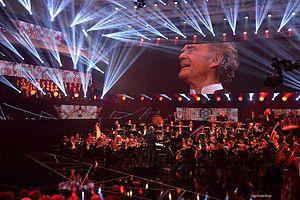
22ème victoire de la musique classique à l'auditorium du Nouveau Siècle à Lille
Le Nouveau Siècle est un grand complexe immobilier de forme cylindrique et d'une trentaine de mètres de haut, composé de logements, bureaux, commerces, restaurants, d'un parking souterrain; et qui est également le siège de l'Orchestre national de Lille en abritant sa salle de concert symphonique : l'Auditorium, salle de 2 000 places récemment rénovée. L'Auditorium sert également de salle de projection, de conférence ou de congrès.
Jean-Claude Casadesus, né Jean-Claude Probst à Paris le 7 décembre 1935, est un chef d'orchestre français de renommée internationale.